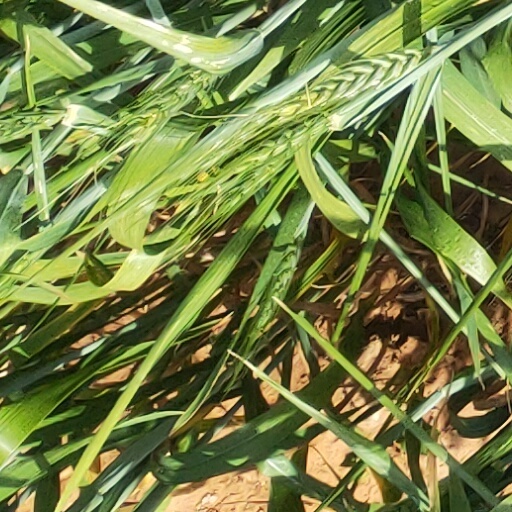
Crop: wheat